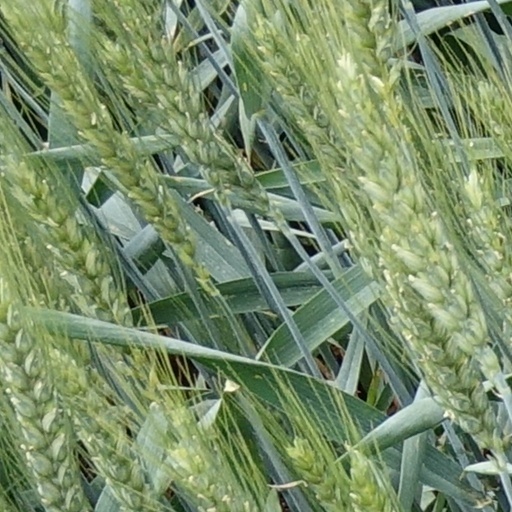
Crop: wheat